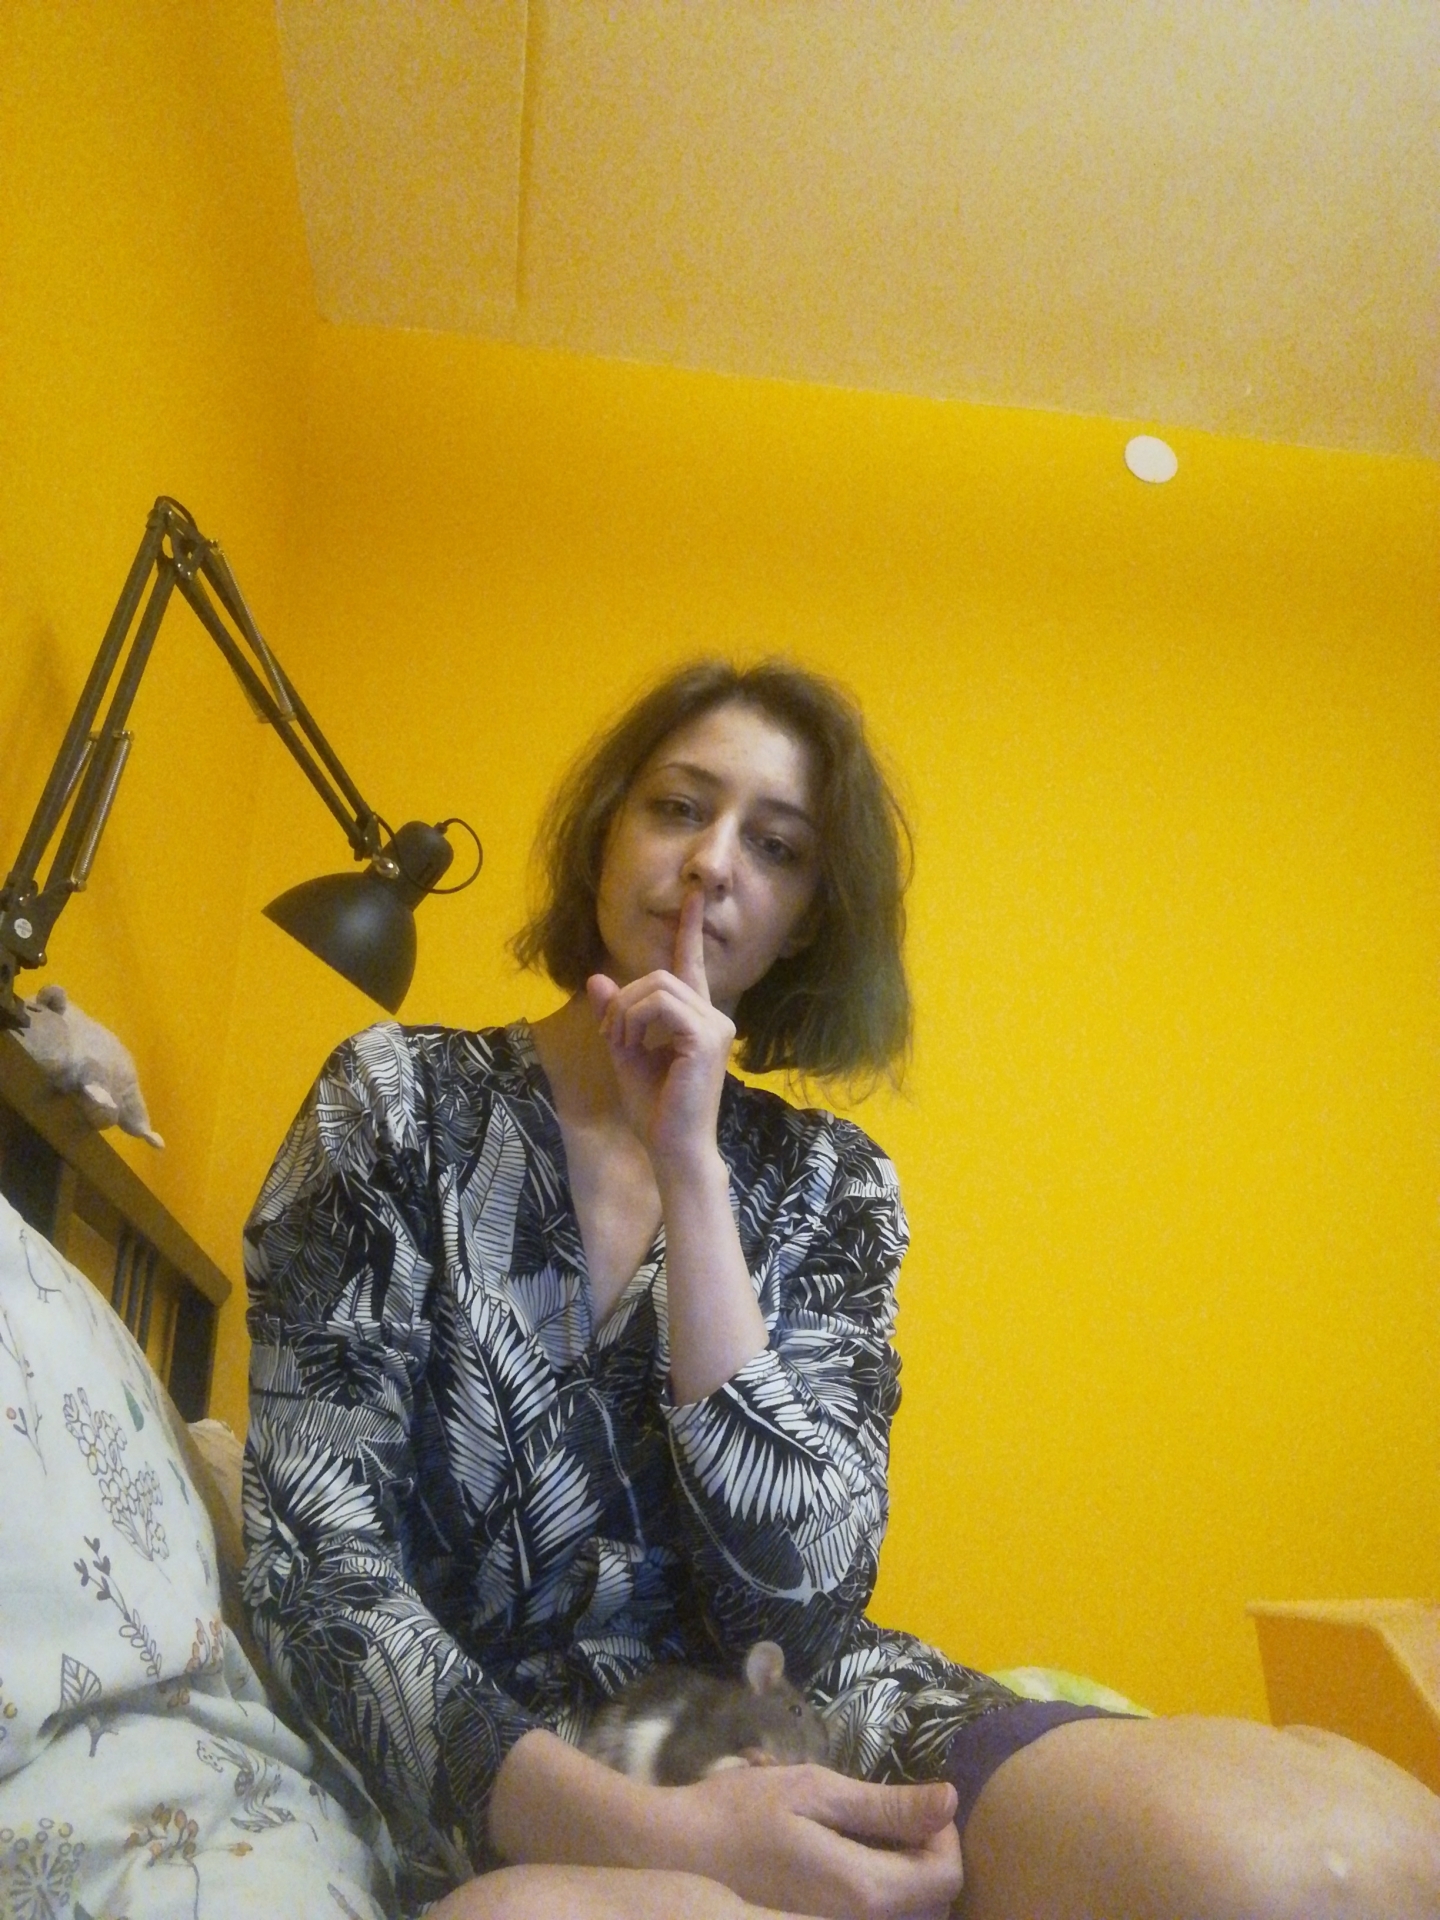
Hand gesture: mute